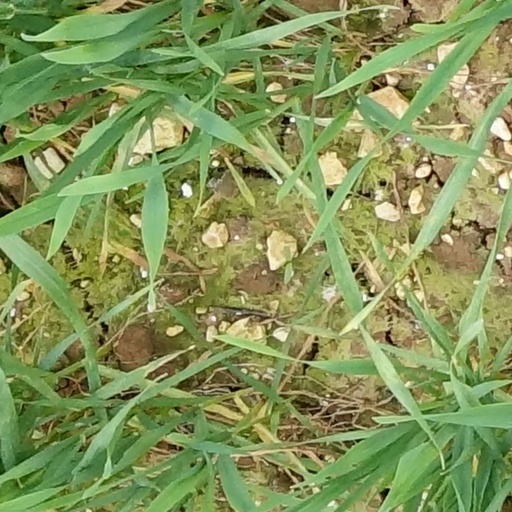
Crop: wheat